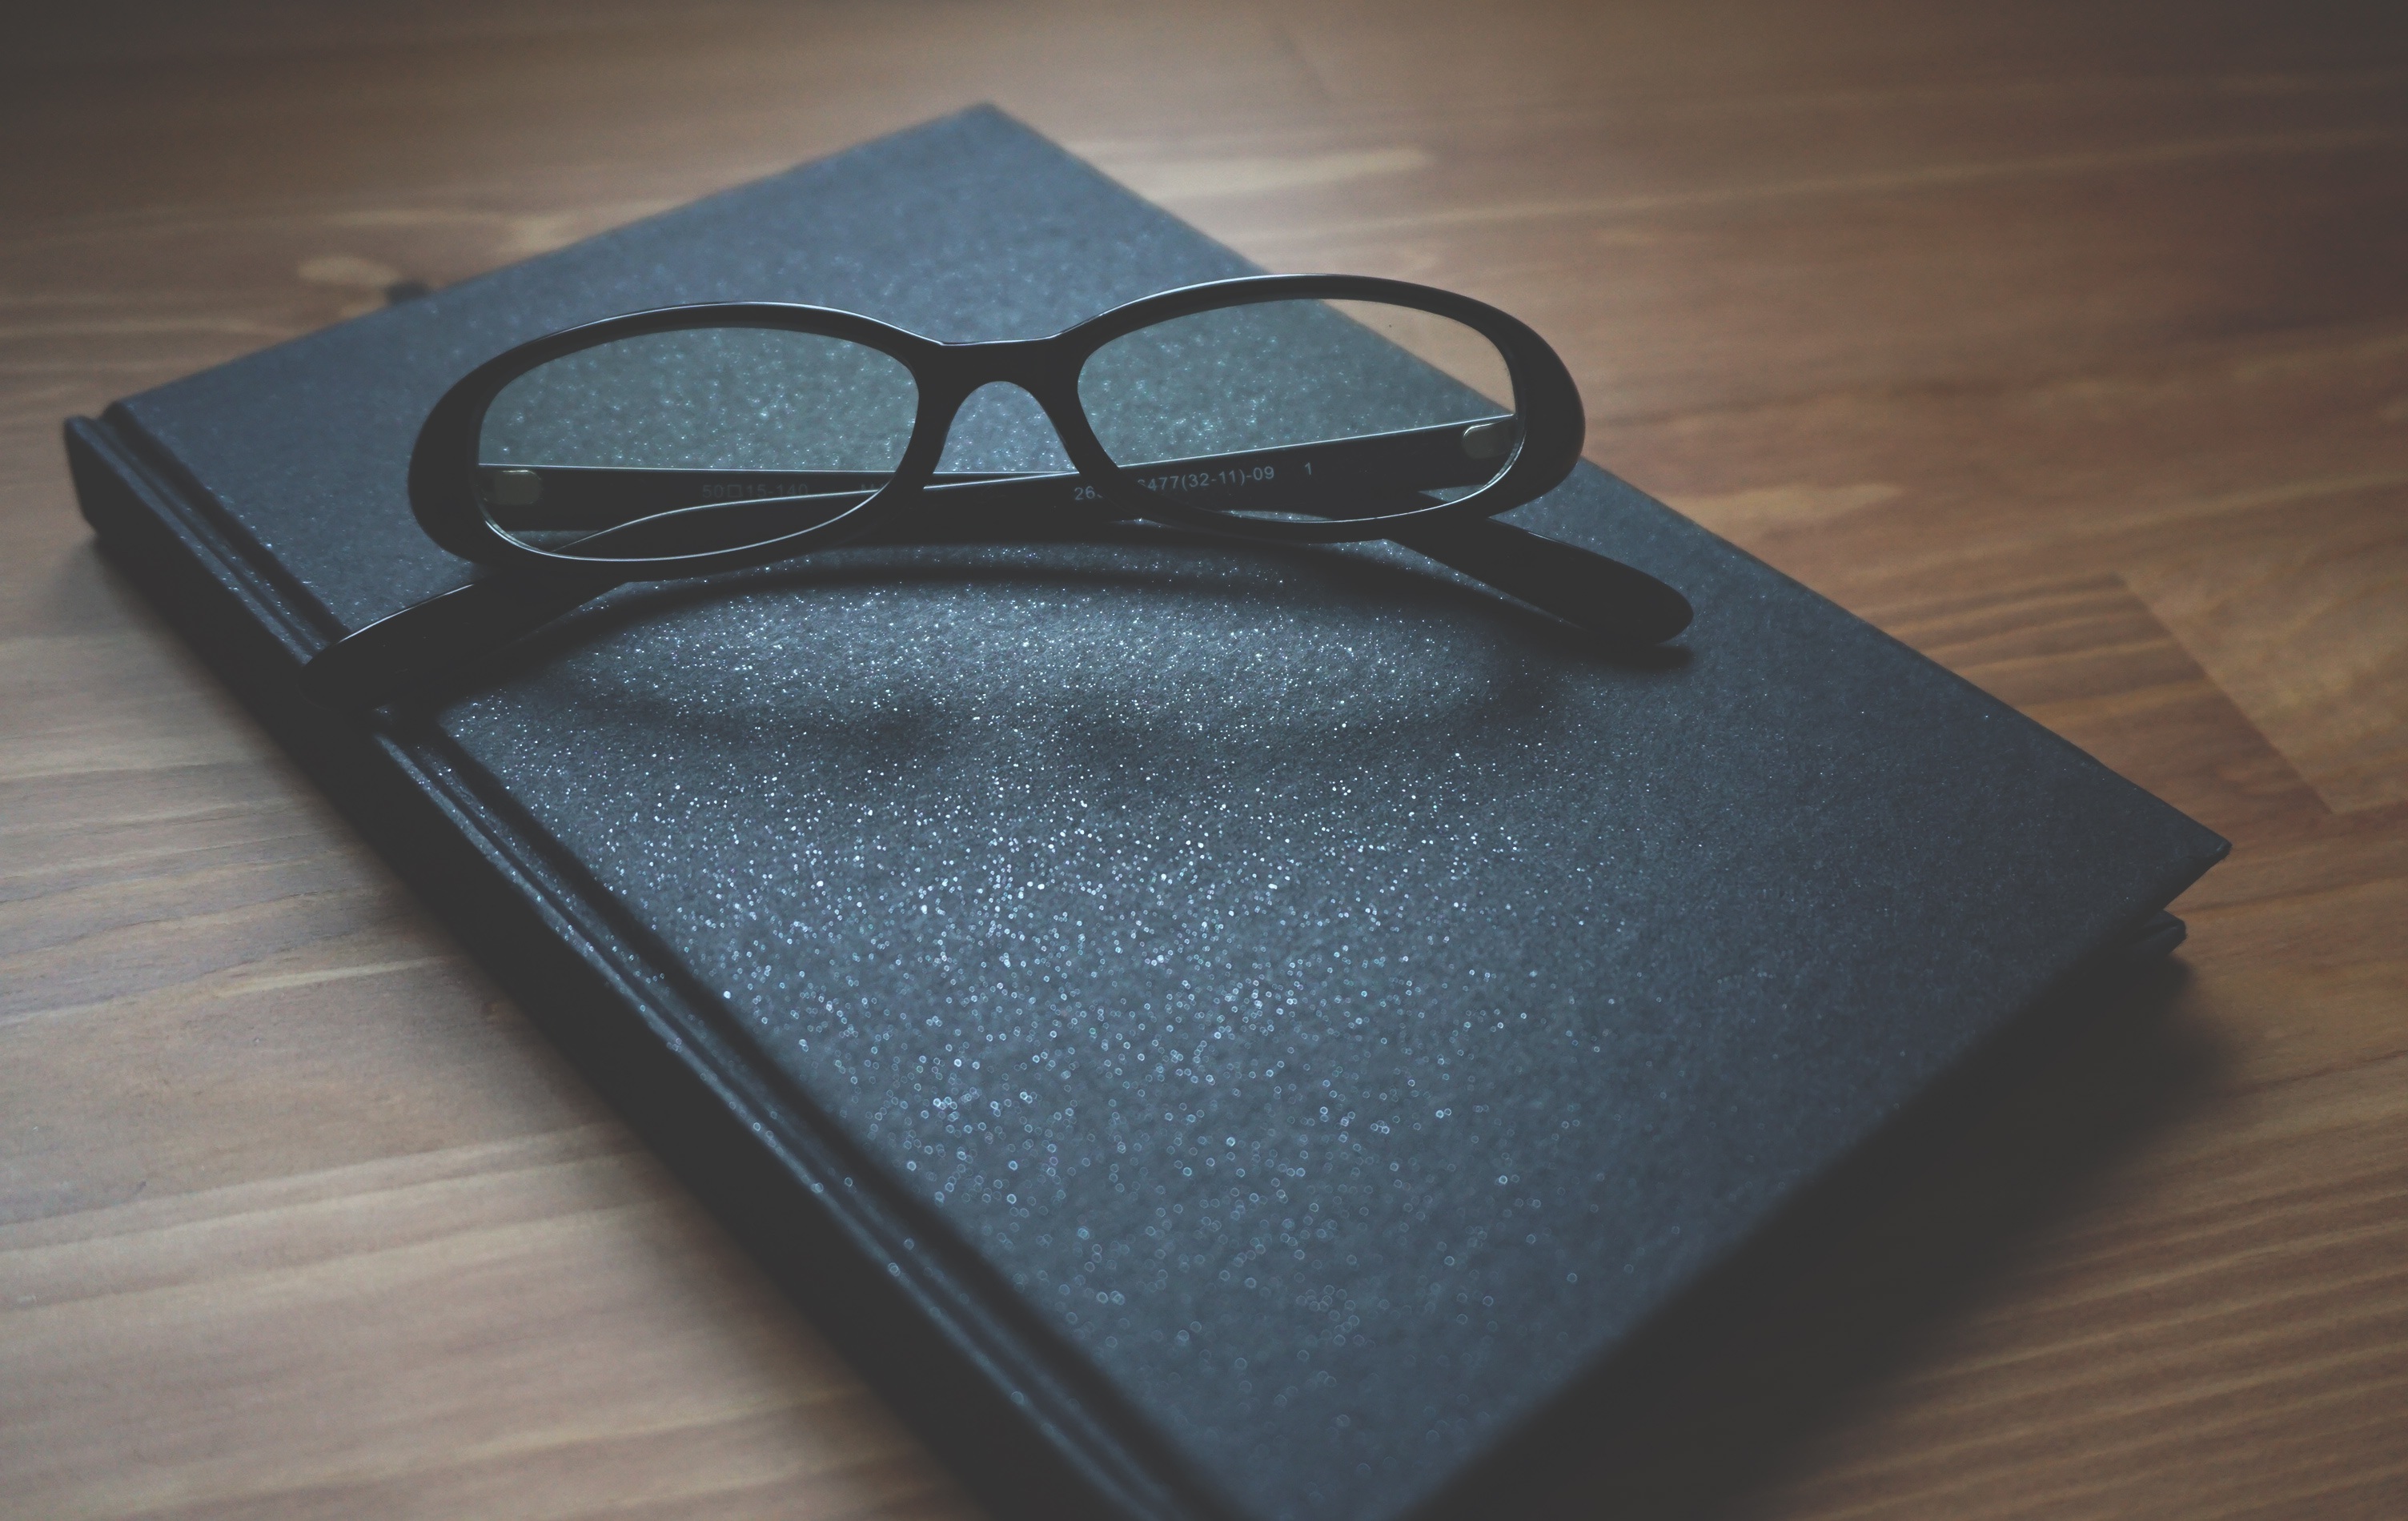
notebook, table, office, blue, professional, business, women, eye, glasses, wooden, moustache, eyewear, organ, shape, workplace, business woman, woman business, working woman, vision care